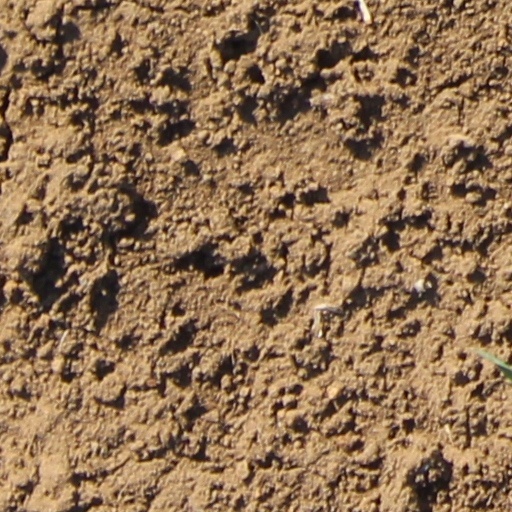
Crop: wheat